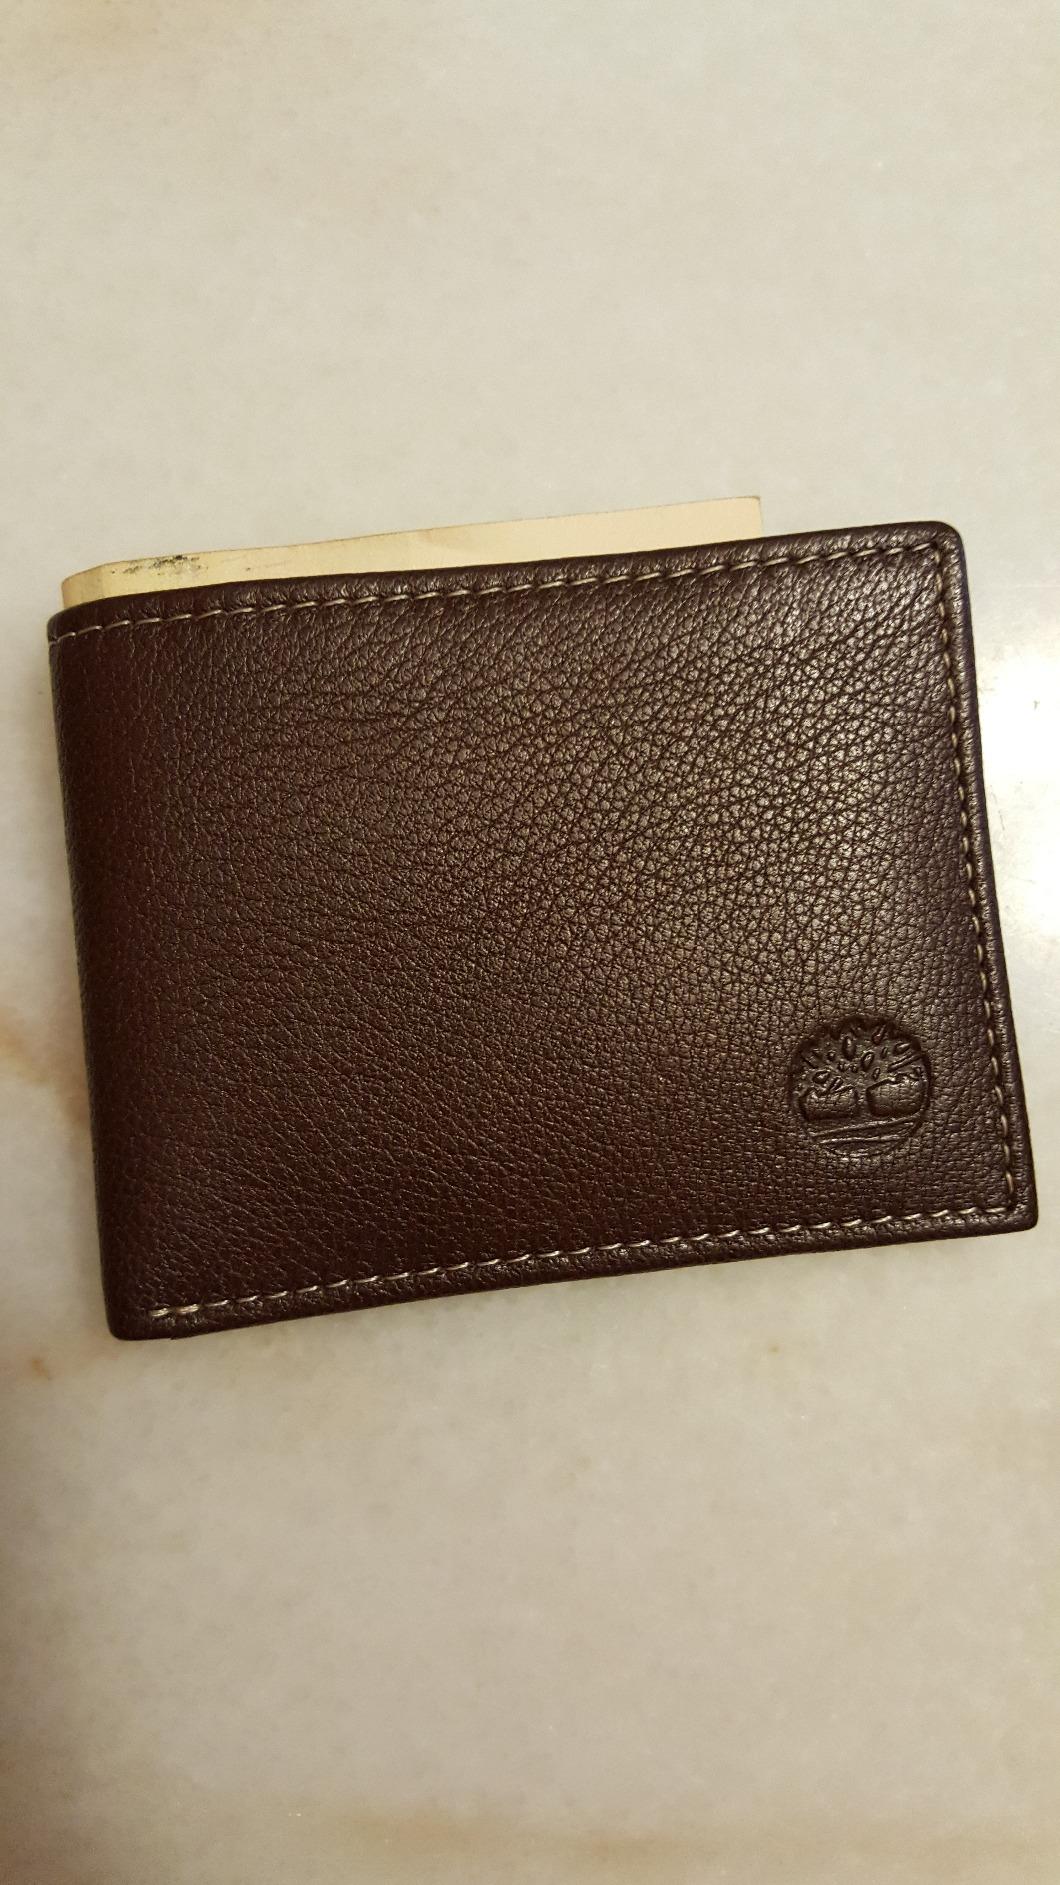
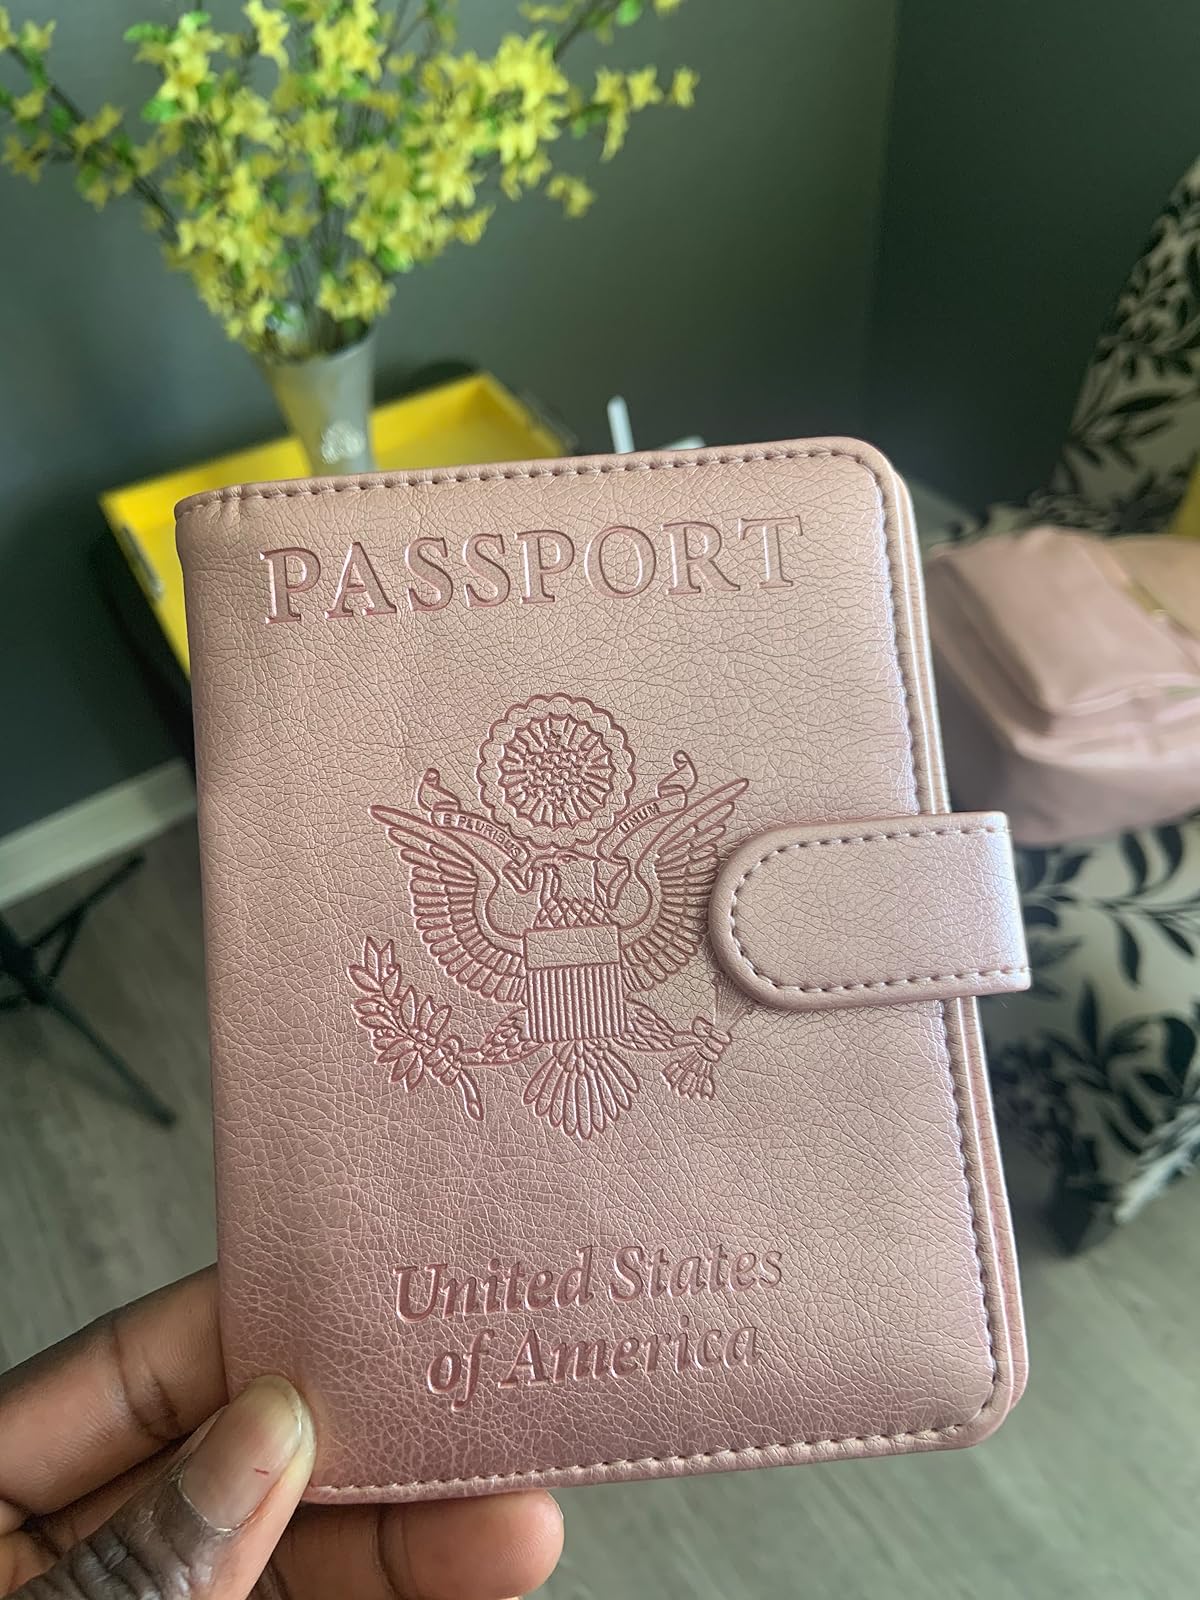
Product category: accessories_wallet
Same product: no